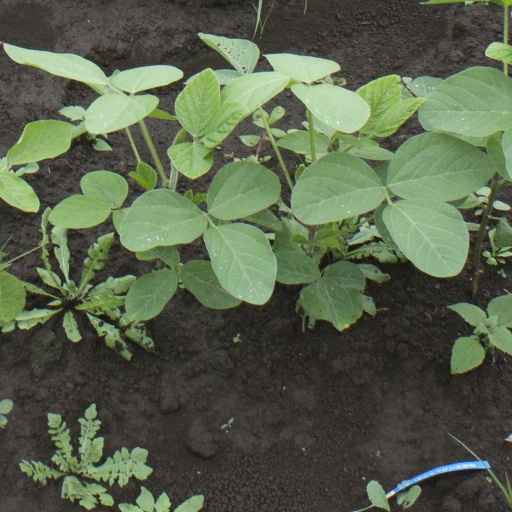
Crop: soybean